Banu Munqidh

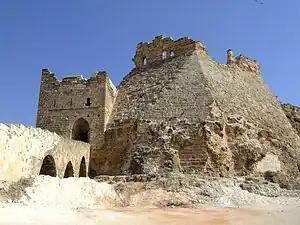
The fortress of Shayzar became the headquarters of the Banu Munqidh between 1080 until the citadel's collapse and the family's consequent demise in the 1157 earthquake

Meanwhile, the Banu Munqidh led renewed efforts to capture the Shayzar fortress in what historian Hugh N. Kennedy described as a "long, drawn out process". The catalyst of these efforts was the weakening grip of the Byzantines in northern Syria following their defeat by the Seljuk Sultanate at the Battle of Manzikert in 1071. In 1076, Ali began the construction of the Hisn al-Jisr fortress, which would limit Shayzar's access to the Orontes River. Hisn al-Jisr was used to hamper the flow of supplies into Shayzar from the Byzantine mainland. At the time, it was also utilized by Ali for diplomatic efforts amid the struggle for Syria between the ascendant Seljuks and their opponents. In 1078/79, he sheltered the families of the Seljuks' Turkish opponents from Aleppo and he hosted the Seljuk general Afshin, persuading him to spare both Kafartab and Byzantine Shayzar from his pillaging. These were early demonstrations of how "diplomatic skills, more than military power, enabled the Banu Munqidh to maintain their precarious independence", according to Kennedy.